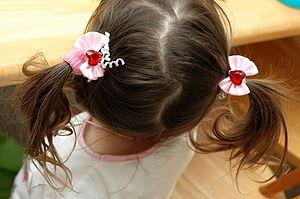
Le mot couette désigne chacune des petites queues de cheveux obtenues en divisant la chevelure en deux parties égales par une raie au milieu du crâne, puis en réunissant et attachant de chaque côté de la tête les cheveux avec un lien. Les couettes se portent donc en principe par deux. Lorsque la coiffure consiste en une couette unique en position centrale, on parle plutôt de queue-de-cheval.